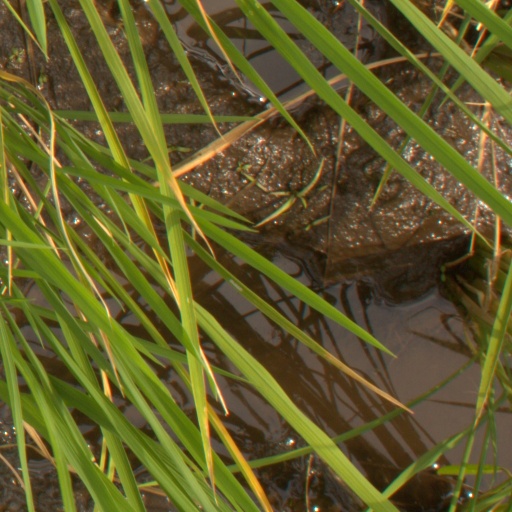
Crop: rice